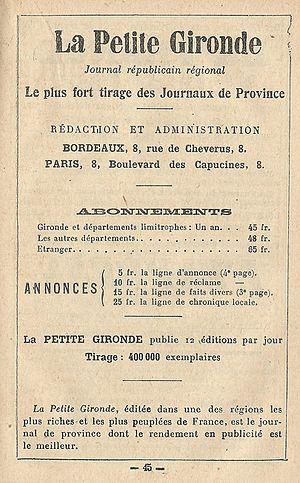
Vignette de réclame pour un journal français
Quotidien français des régions du Sud-Ouest et du Midi, La Petite Gironde a été fondée en 1872, succédant au journal La Gironde fondé en 1854 pour lutter contre les idées de Napoléon III.